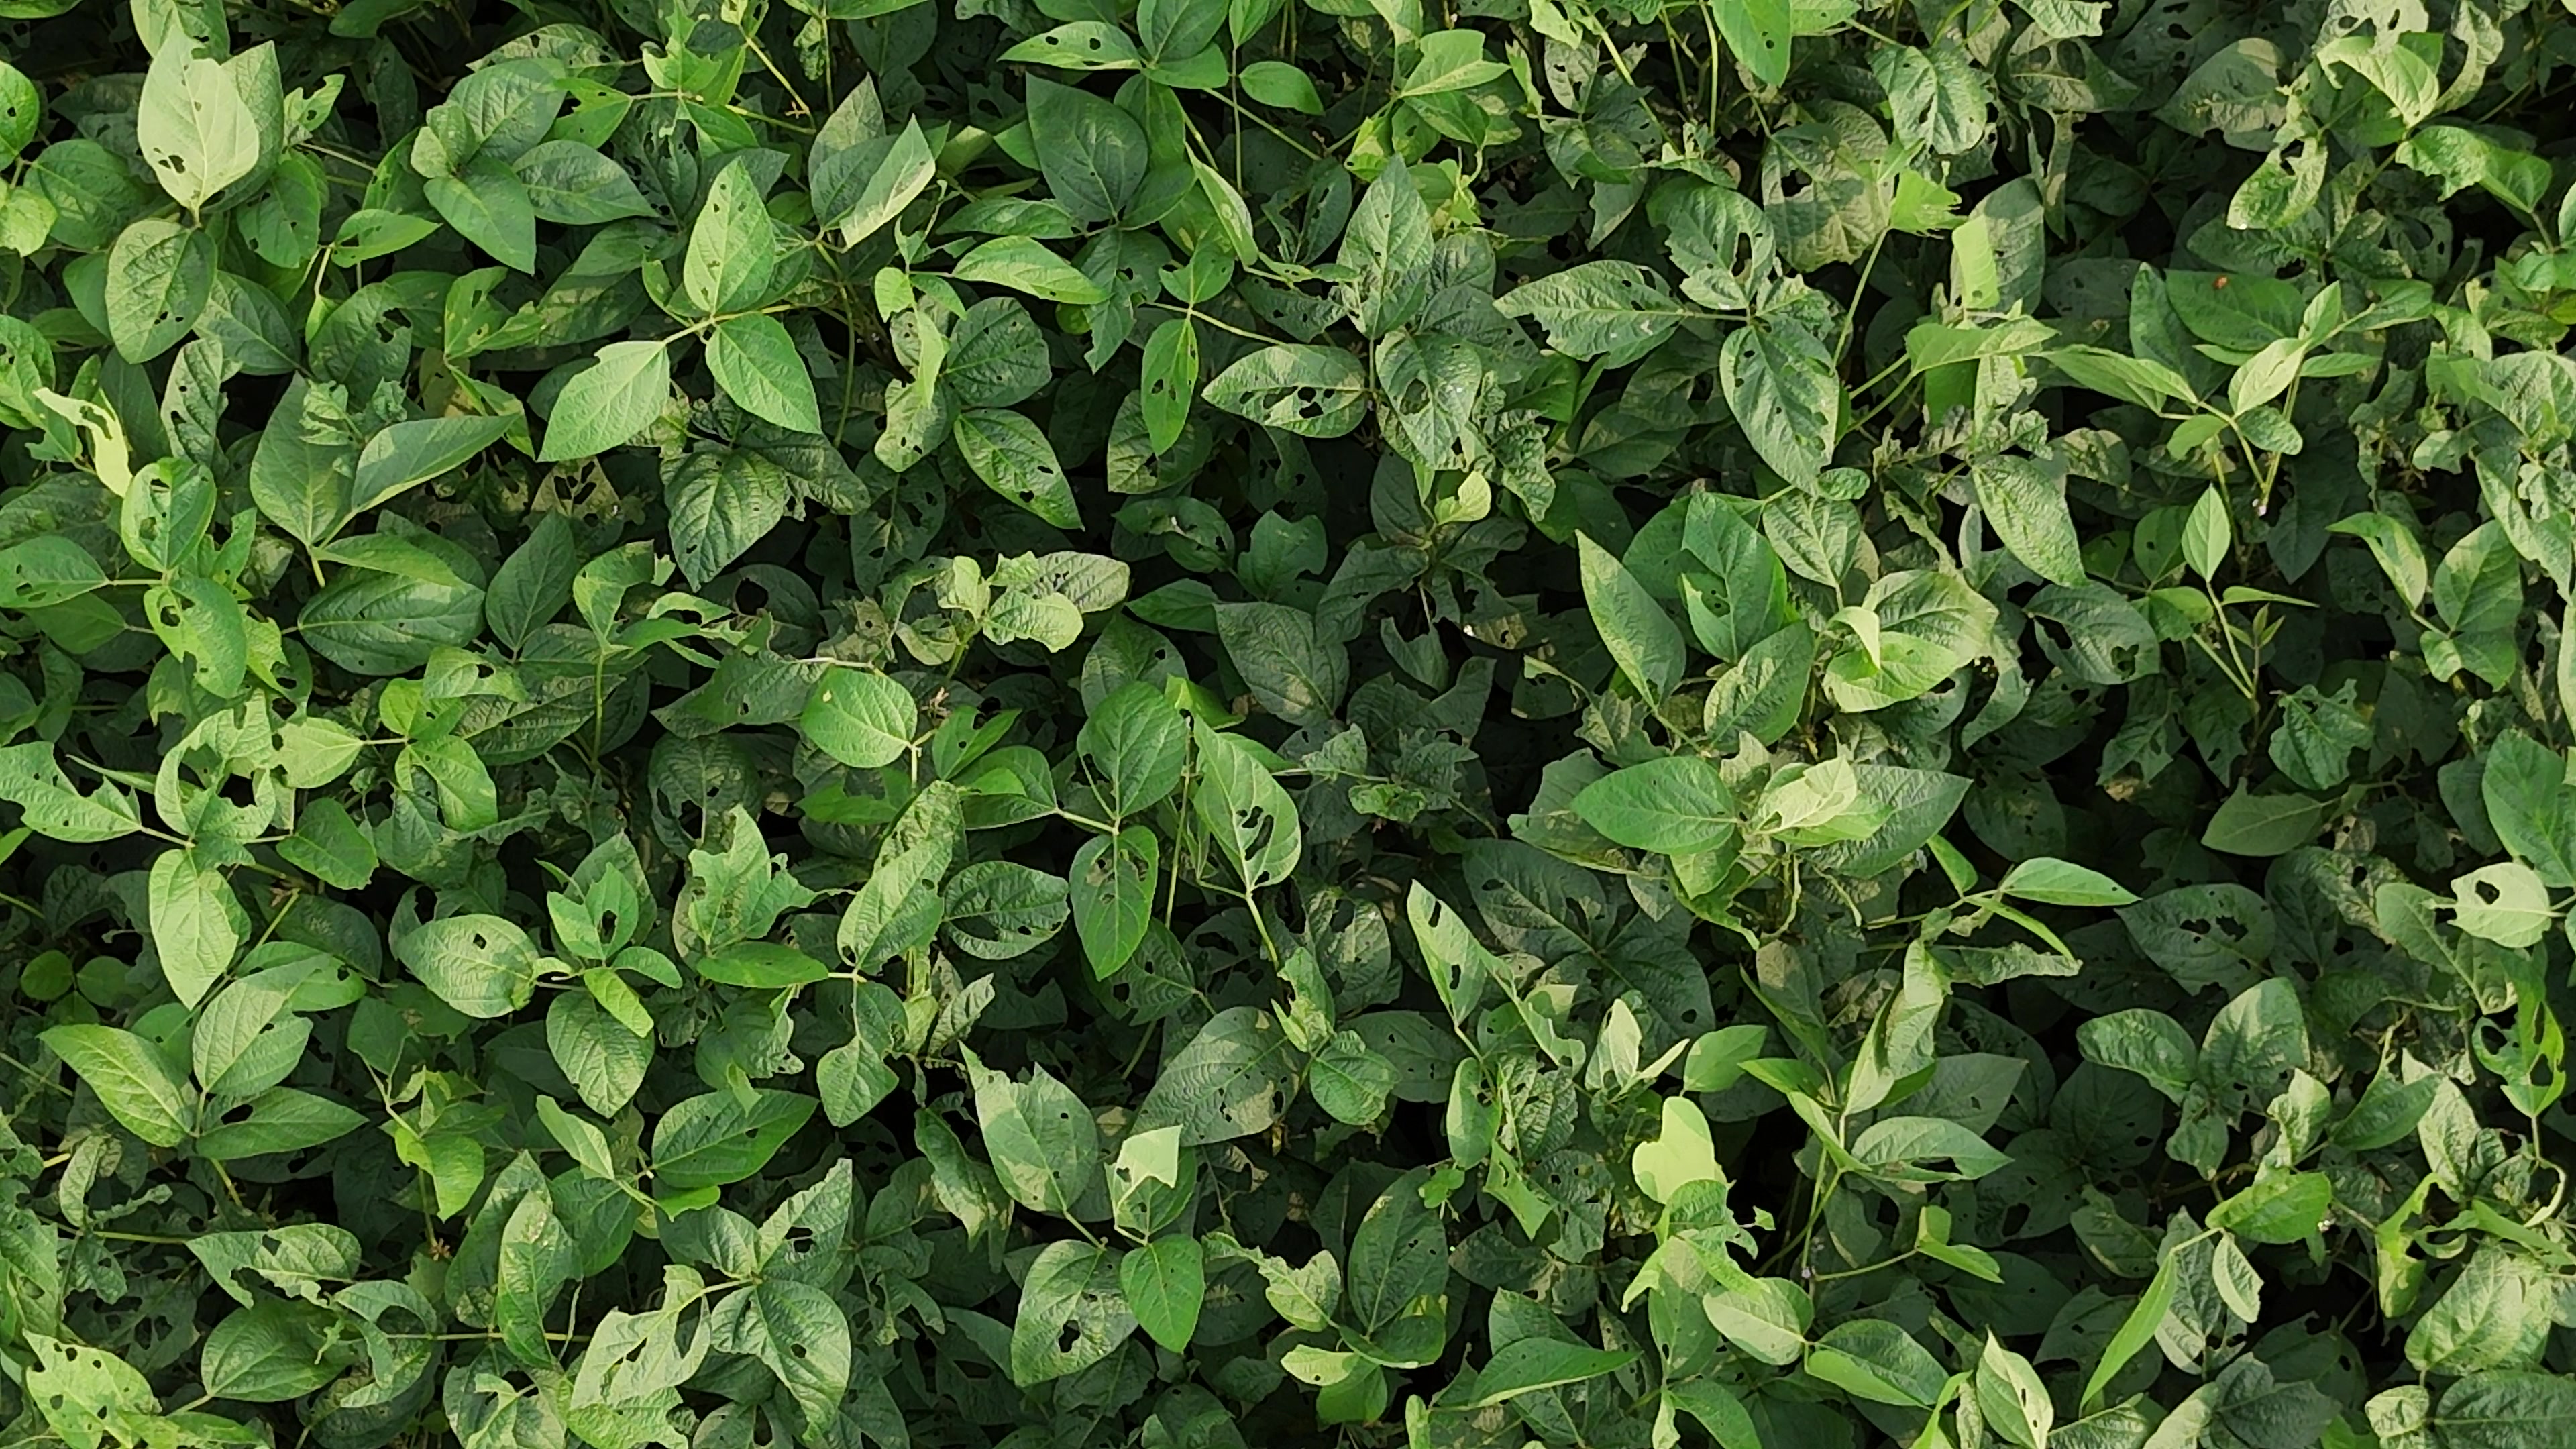
Label: Semilooper_Pest